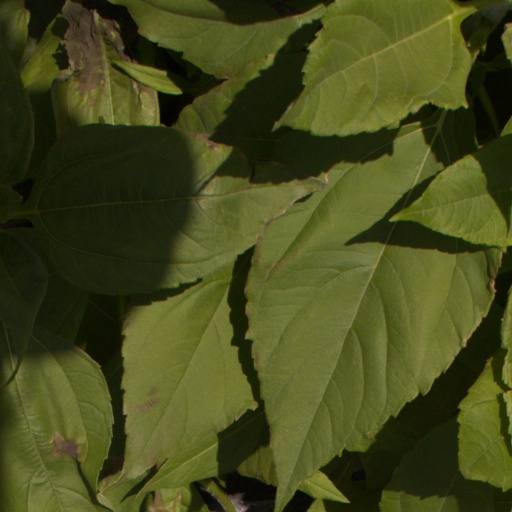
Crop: Jerusalem artichoke